S. P. Balasubrahmanyam

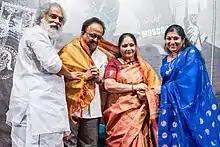
Balasubrahmanyam and his wife being congratulated by K. J. Yesudas and his wife

Balasubrahmanyam debuted as a playback singer on 15 December 1966 with the song "Emiyee Vinta Moham" for "Sri Sri Sri Maryada Ramanna", a Telugu film scored by his mentor, S. P. Kodandapani. The first non-Telugu song that he recorded was in Kannada in 1966 for the film "Nakkare Ade Swarga", starring T. R. Narasimharaju. He recorded his first Tamil song "Athaanodu Ippadi Irundhu Eththanai Naalaachu", a duet with L. R. Eswari under the musical direction of M. S. Viswanathan for the film "Hotel Ramba", which never released. The song "Medante Meda Kaadu" from the film "Sukha Dukhalu" (1968) composed by Kondandapani brought him recognition in Telugu cinema.